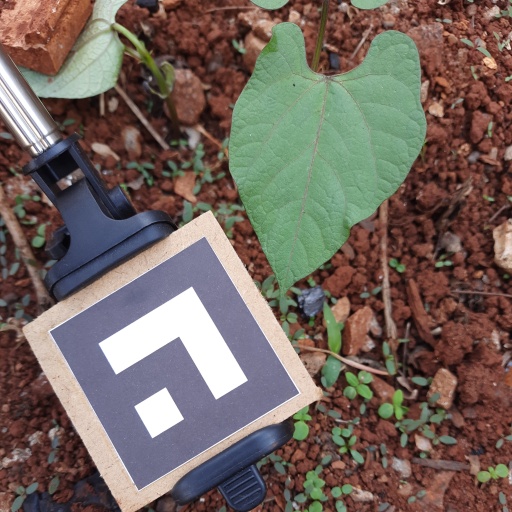
Observations: wavy surface, no eating holes, under shade